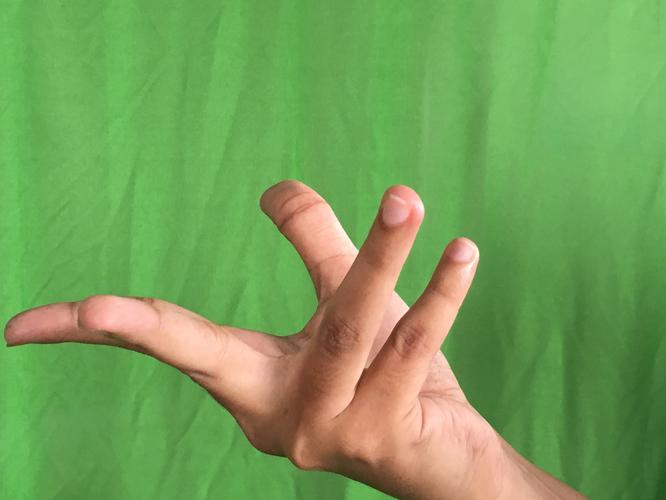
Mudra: Alapadmam
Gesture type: single_hand